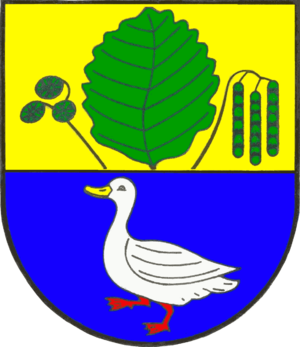
Ellingstedt est une municipalité allemande située dans le land du Schleswig-Holstein et dans l'arrondissement de Schleswig-Flensbourg. En 2015, sa population est de 781 habitants.